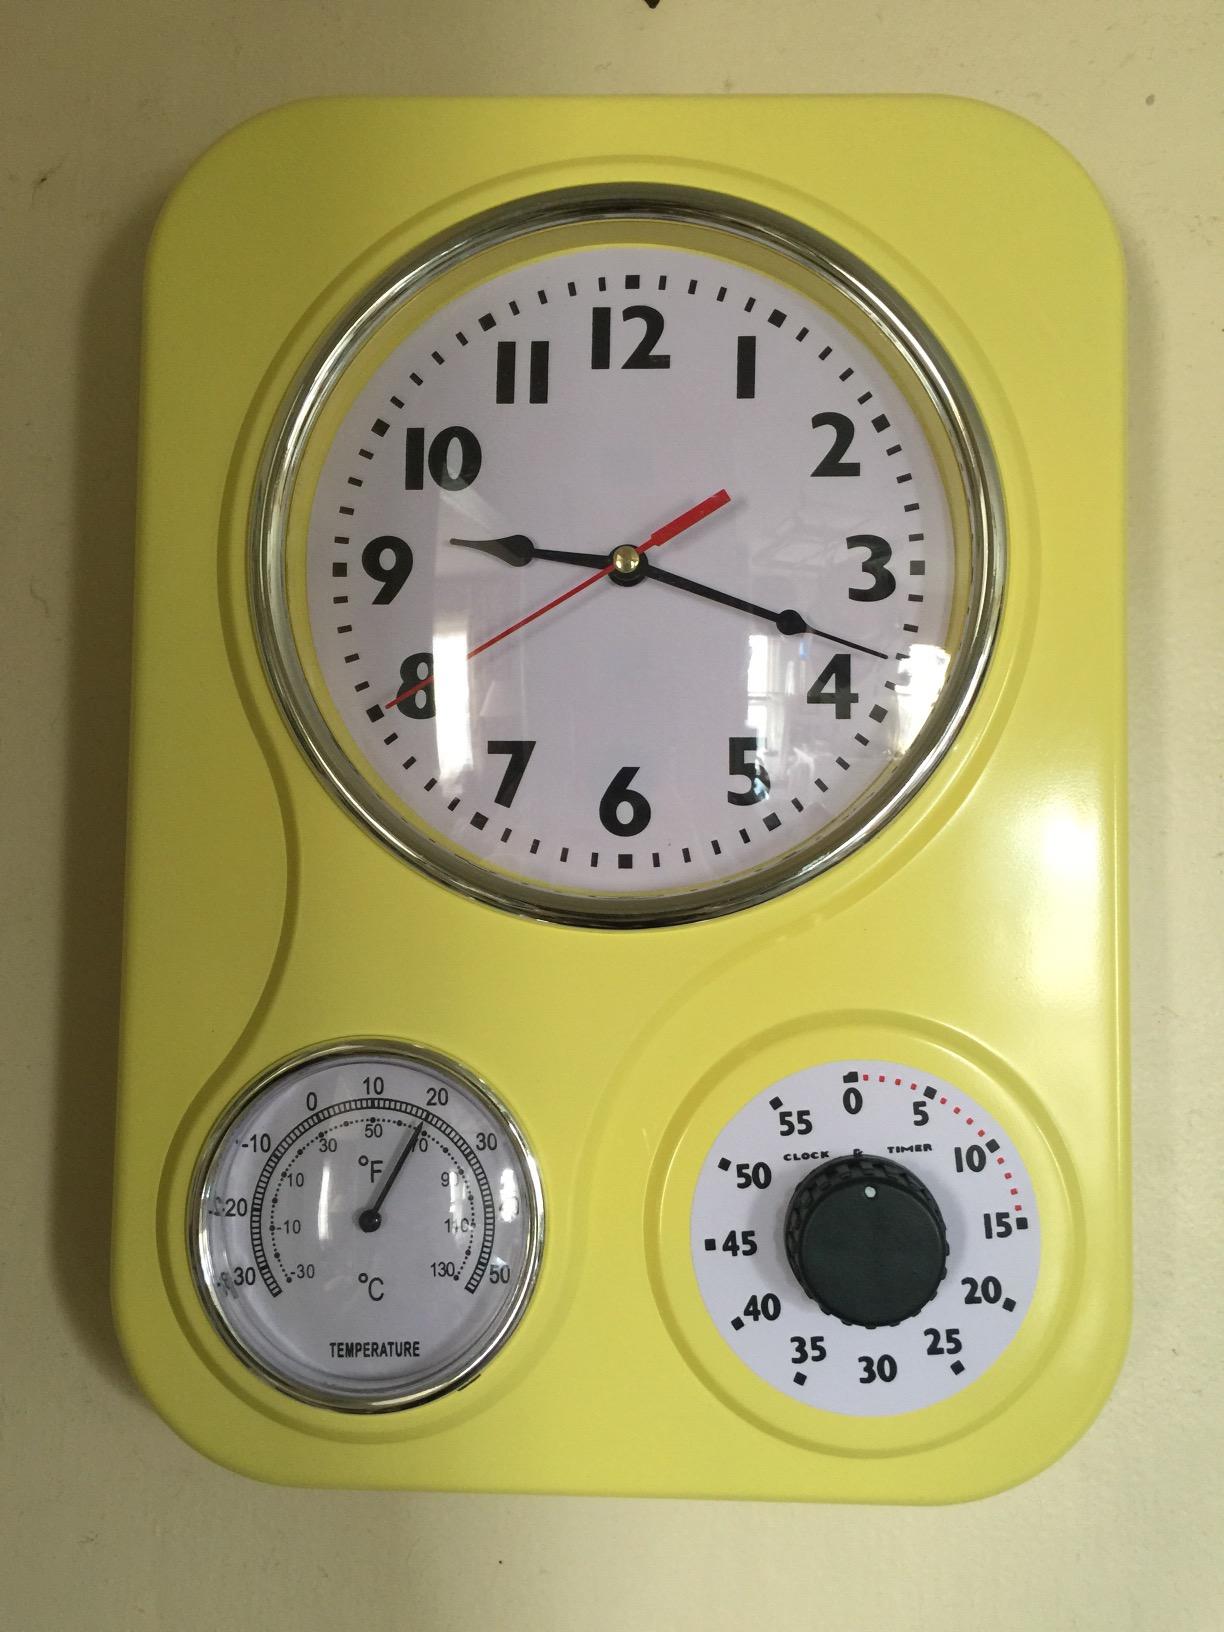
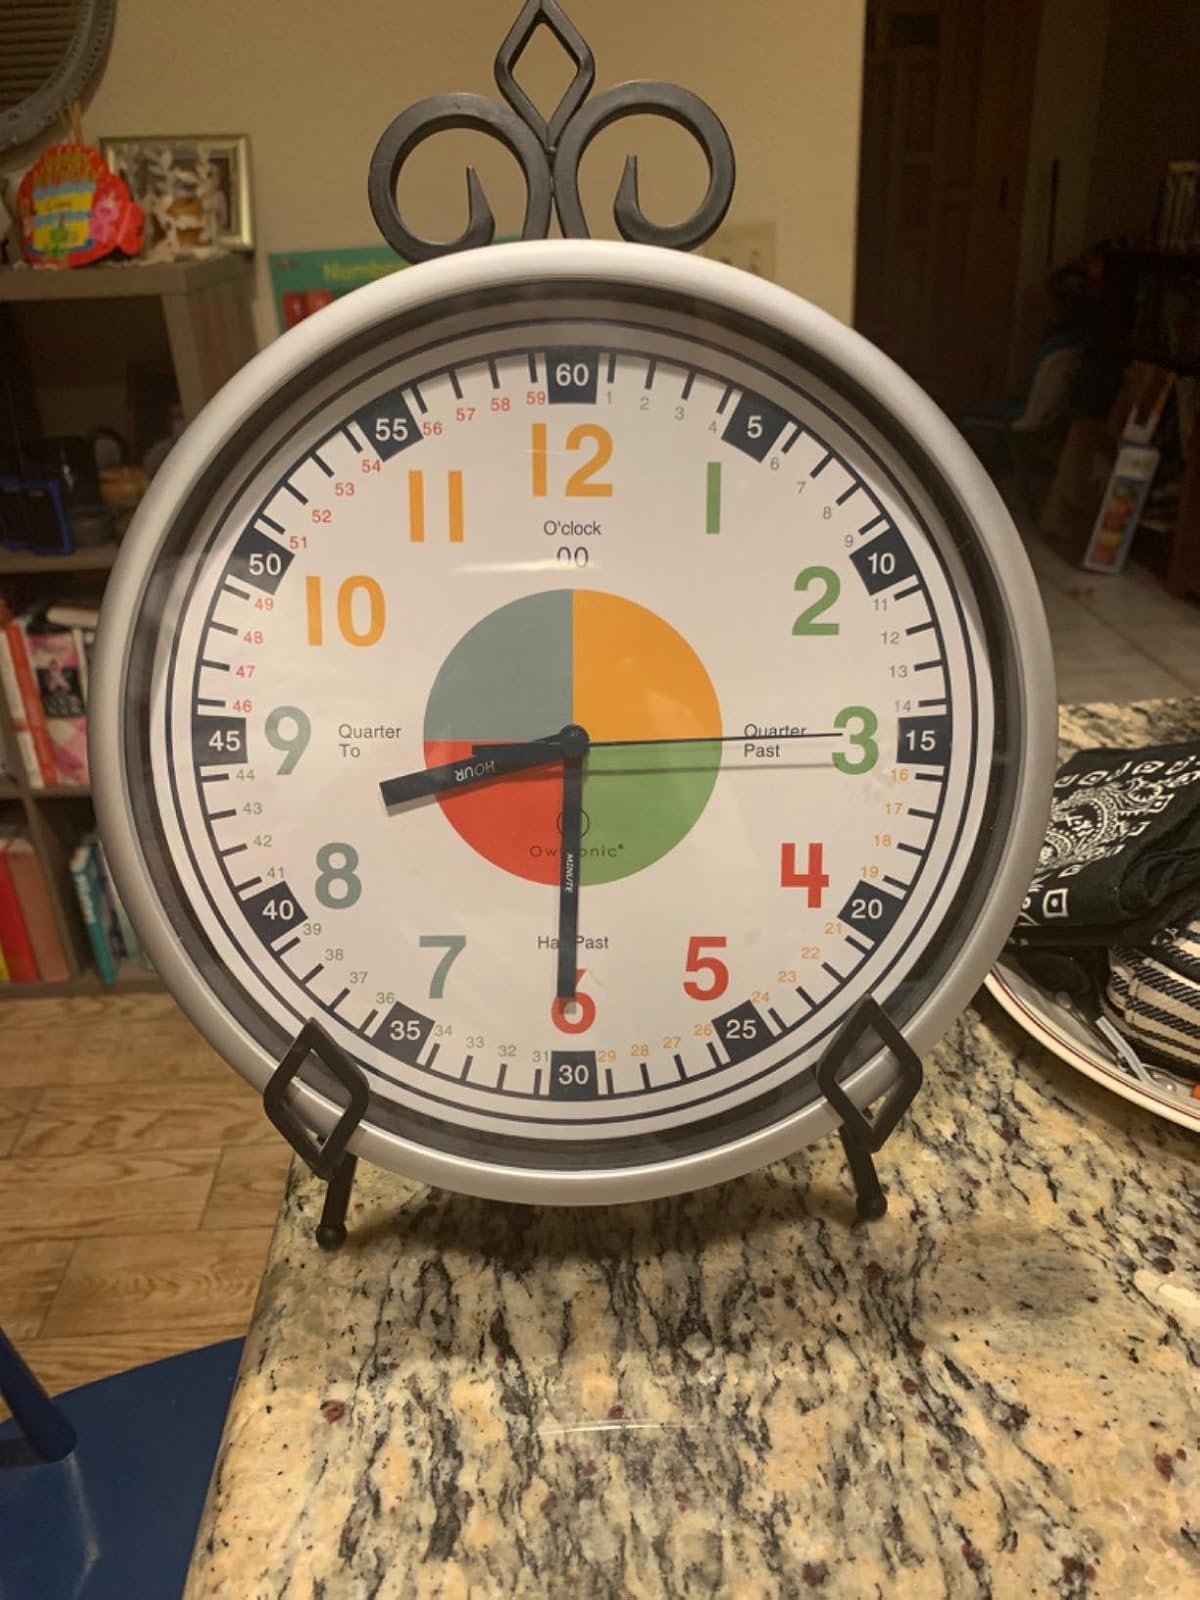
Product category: clock
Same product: no